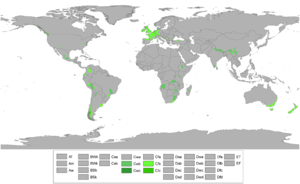
Le climat océanique, appartenant au climat tempéré, se caractérise par des hivers doux et humides et des étés plus frais que pour les climats subtropicaux et avec un temps variable, sachant que le maximum de précipitations se produit durant la saison froide. Il se rencontre sur les façades occidentales des continents, entre des zones à climat méditerranéen en se rapprochant de l'équateur et les zones à climat polaire en se rapprochant des pôles. Le climat océanique est plus chaud que le climat continental mais moins chaud que le climat méditerranéen.